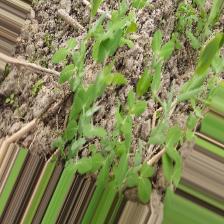
Label: Normal